Jussie Smollett

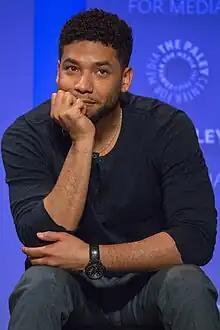
Smollett at the 2016 PaleyFest

Jussie Smollett (born June 21, 1982) is an American actor and singer. He began his career as a child actor in 1991 debuting in "The Mighty Ducks" (1992). From 2015 to 2019, Smollett portrayed musician Jamal Lyon in the Fox drama series "Empire".